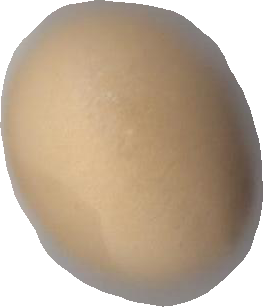
Variety: Grobogan